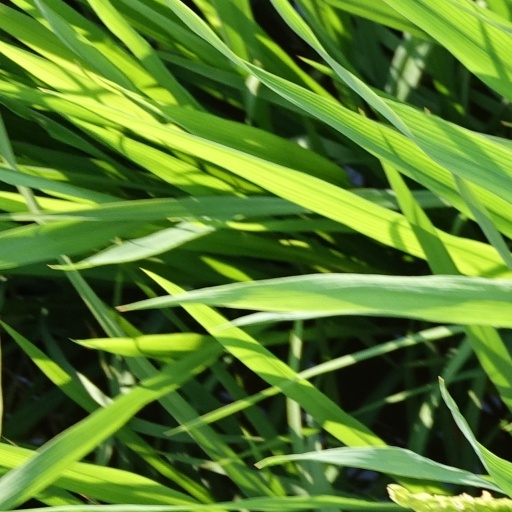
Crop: rice